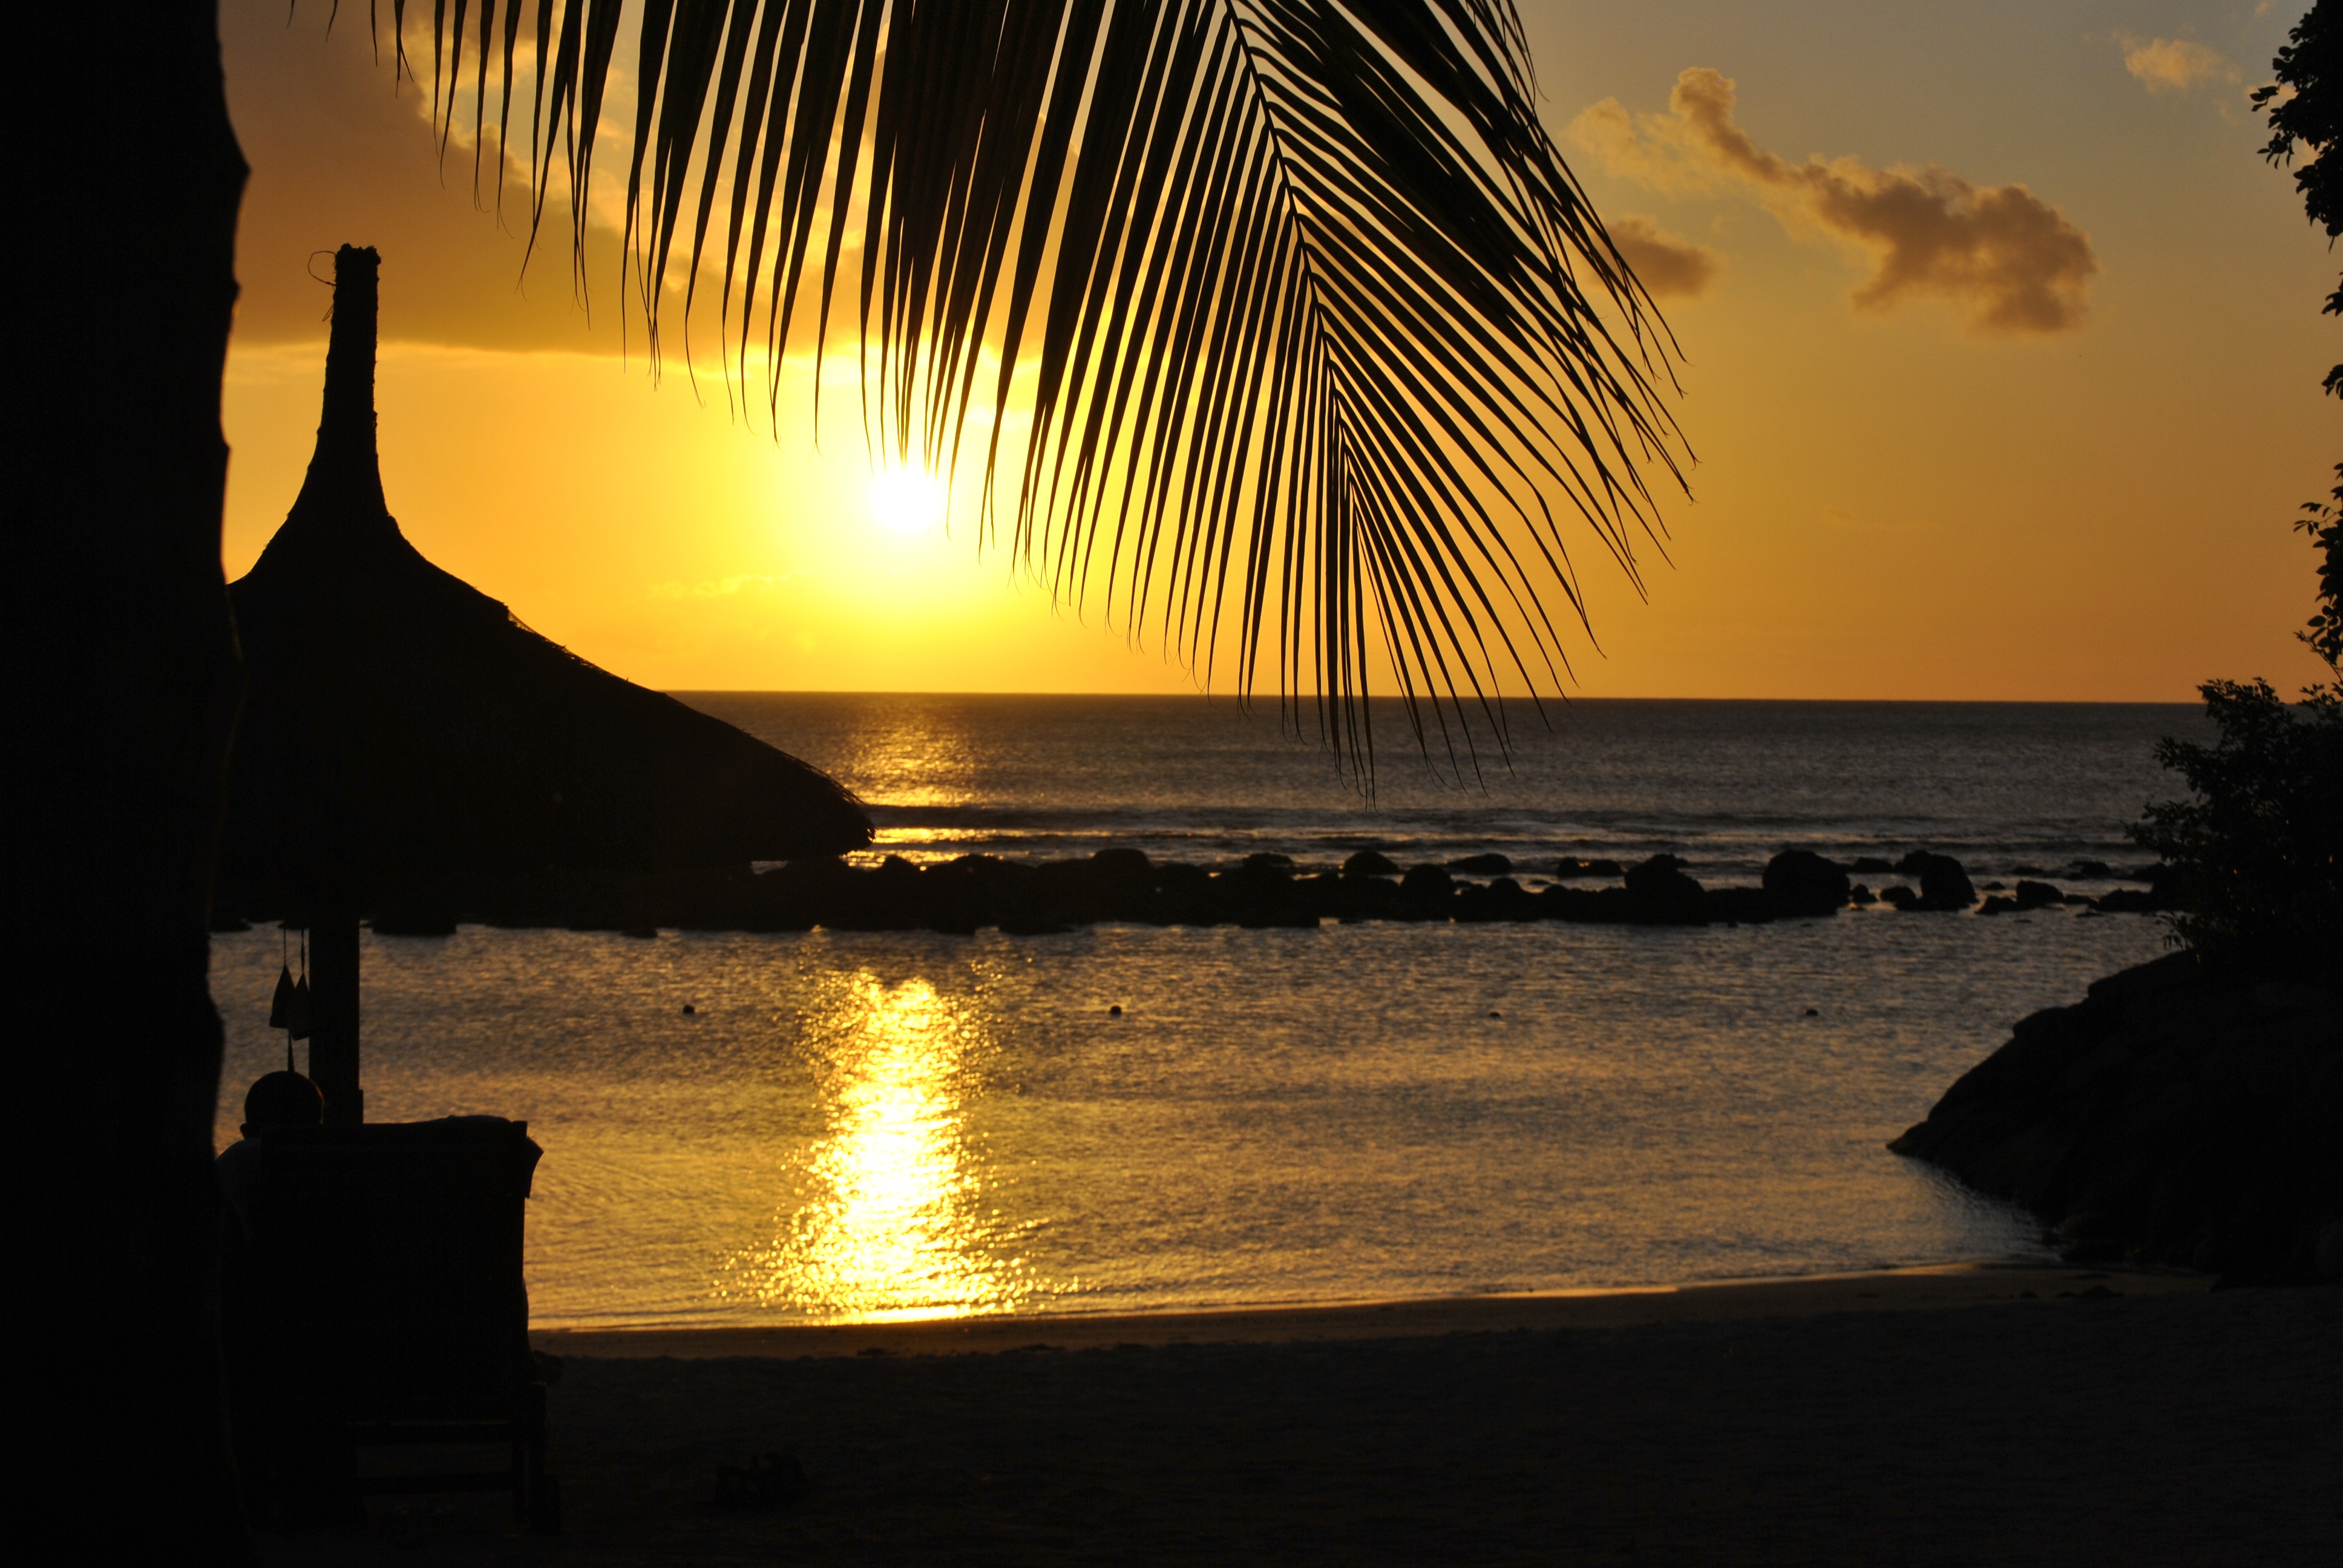
beach, sea, ocean, horizon, light, sky, sun, sunrise, sunset, night, sunlight, morning, dawn, atmosphere, dusk, evening, reflection, umbrellas, pal, arecales